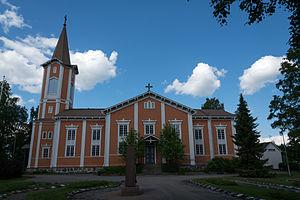
La Savonie du Nord est une région de l'Est de la Finlande. Elle a pour capitale Kuopio.
Suonenjoki est une ville du centre-est de la Finlande, dans la région de Savonie du Nord.